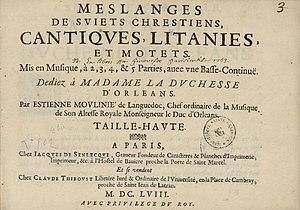
Page de titre des Meslanges d'Etienne Moulinié, 1658.
Étienne Moulinié est un compositeur français de l'époque baroque né le 10 octobre 1599 à Lauran, à proximité de Carcassonne, et mort entre février et novembre 1676.